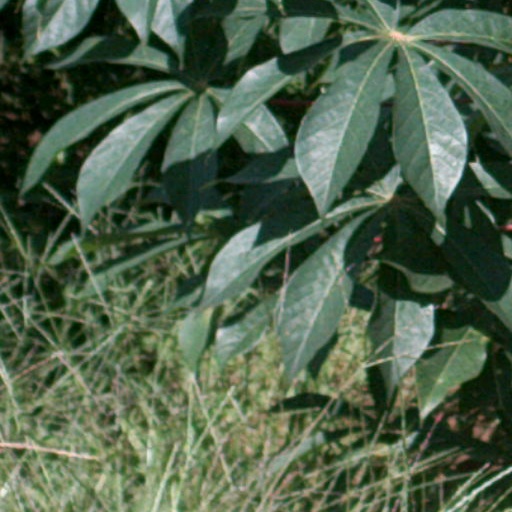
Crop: cassava